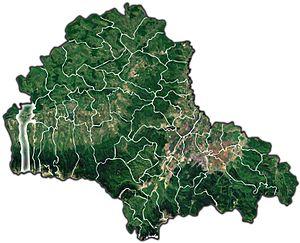
Viștea est une commune roumaine du județ de Brașov, dans la région historique de Transylvanie.